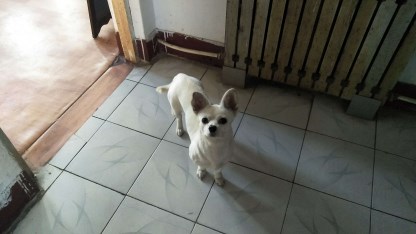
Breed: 3336-n000121-chinese_rural_dog